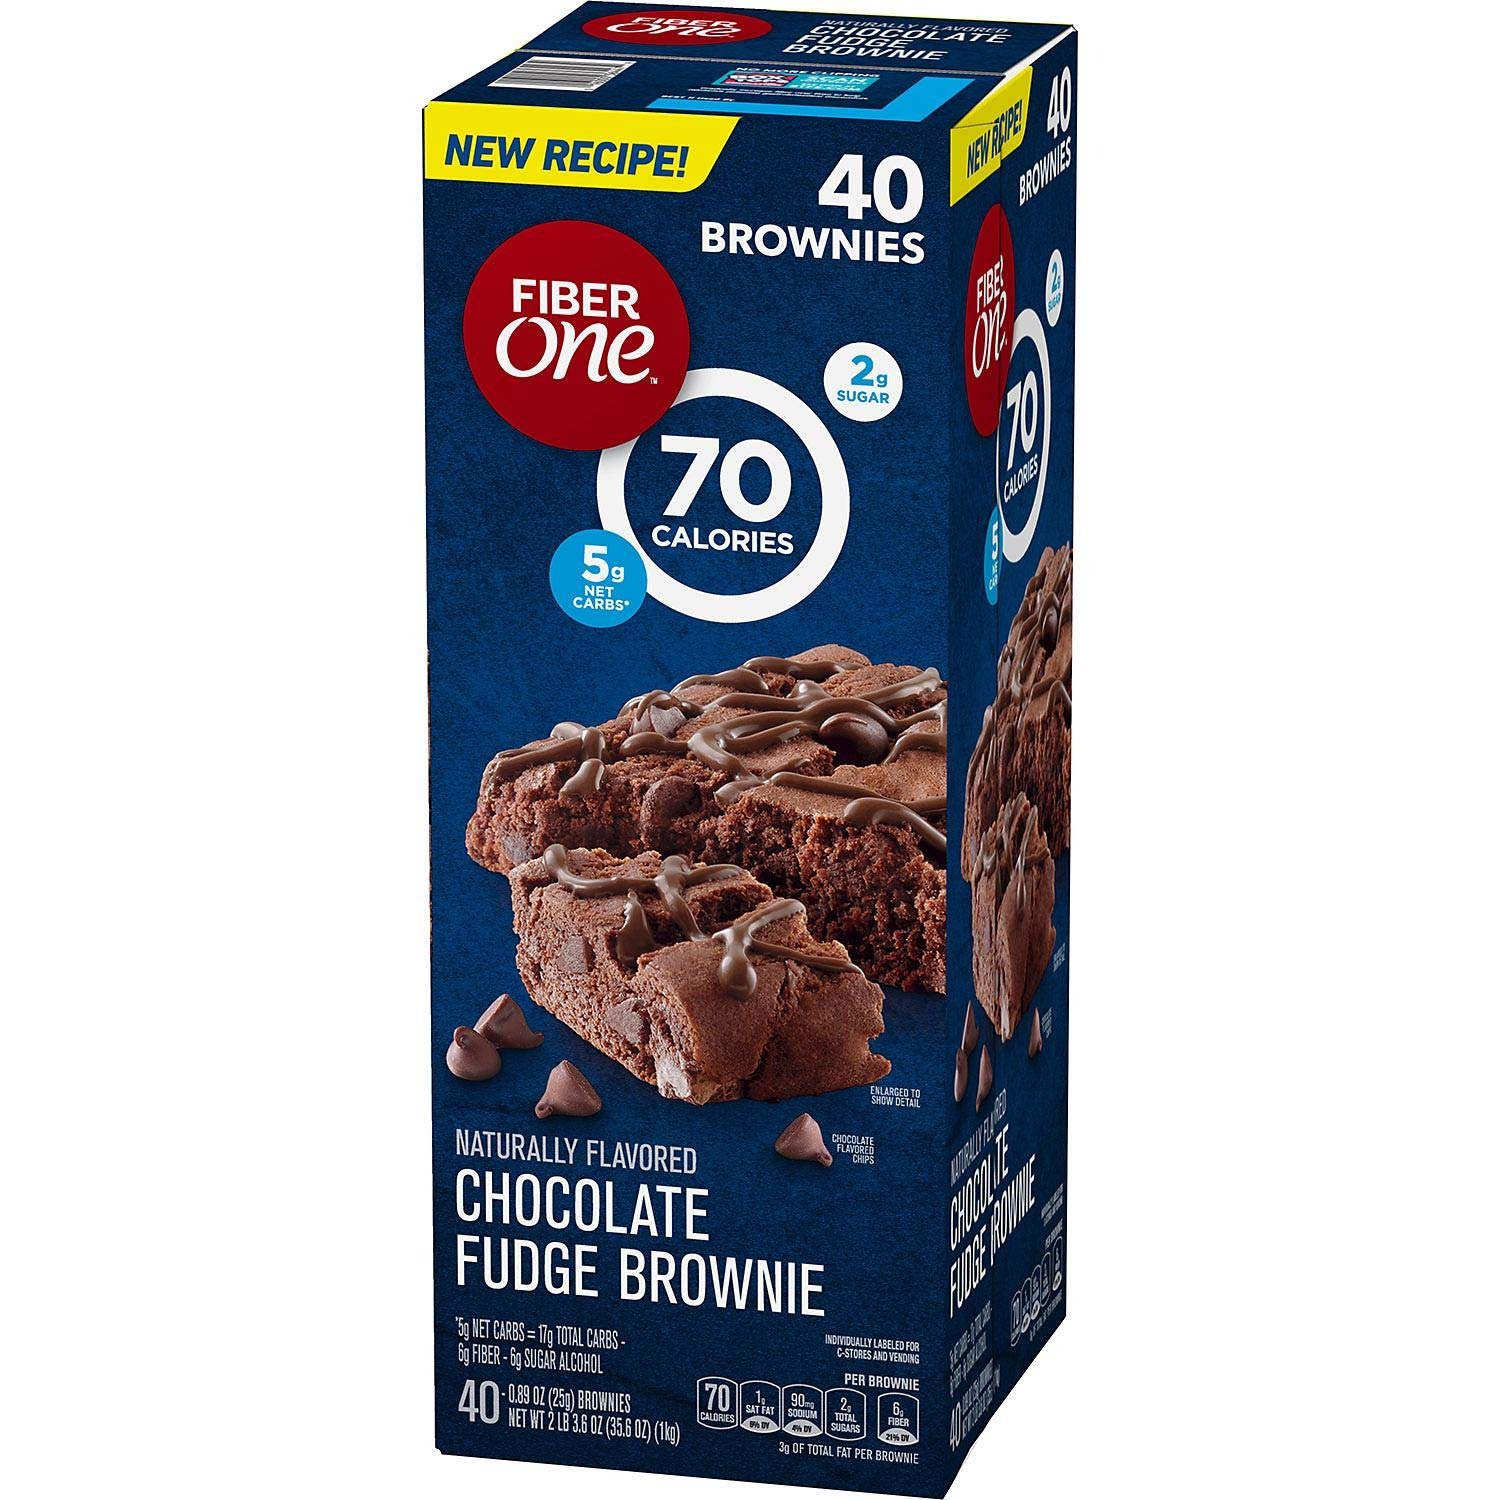
Item Name: Fiber One Chocolate Fudge Brownies (.89 oz., 40 Pk.)
Bullet Point 1: Now only 70 calories, 2 grams of sugar, 5 net carbs and still tastes great
Bullet Point 2: Made with chocolate fudge and chocolate-flavored chips to satisfy your sweet tooth
Bullet Point 3: 6 grams of fiber per serving; 20% of daily fiber recommendation
Bullet Point 4: Great for a satisfying snack or on-the-go treat
Value: 35.6
Unit: Ounce

Price: 10.99